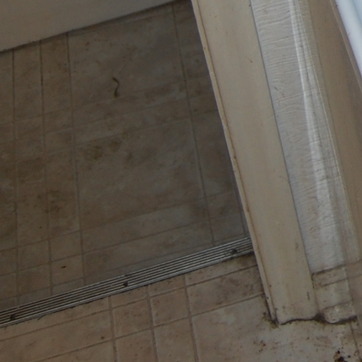
Material: tile